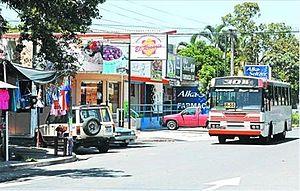
Ayutuxtepeque est une municipalité du Salvador, située dans le Département de San Salvador.